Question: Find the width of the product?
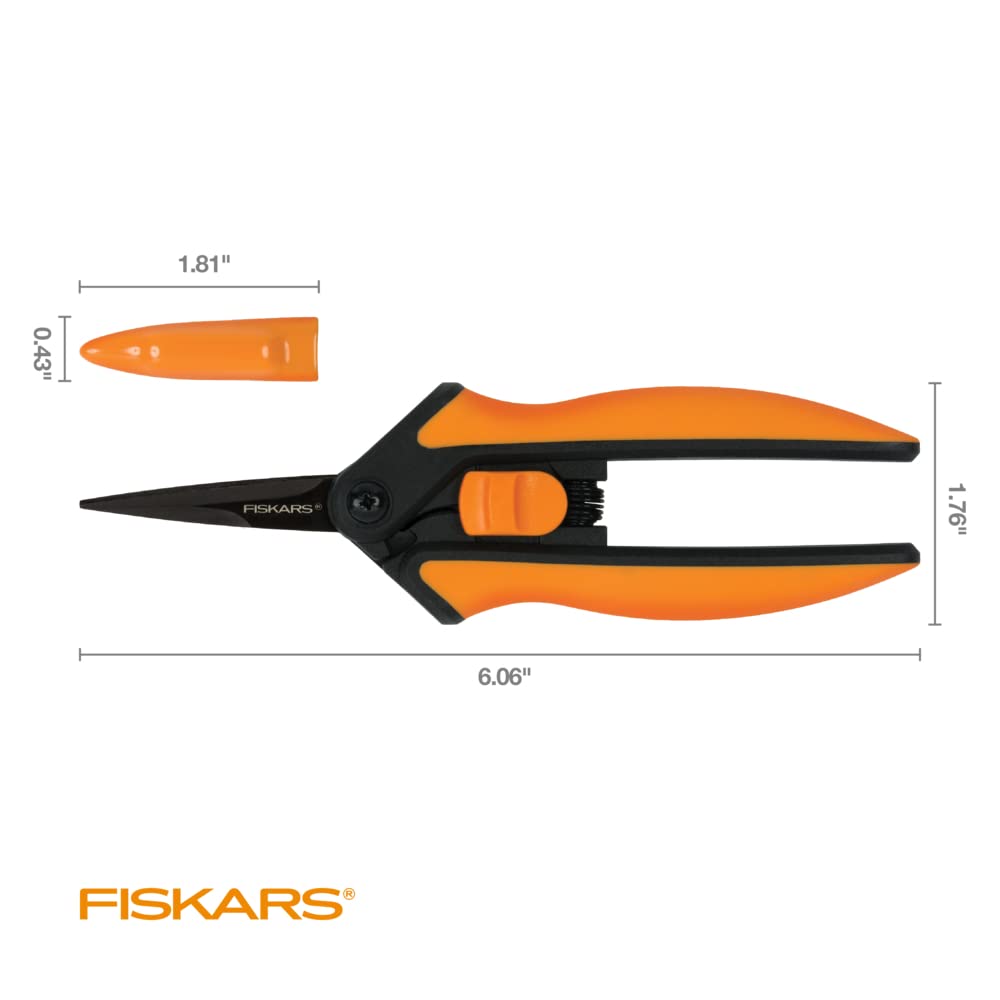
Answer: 1.76 inch